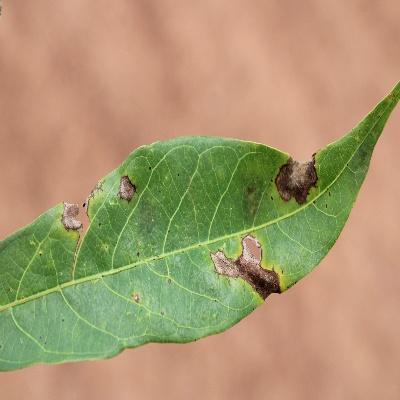
Crop: Cassava
Condition: brown spot